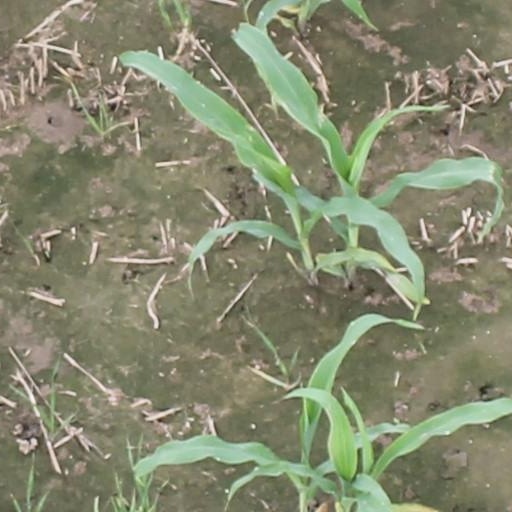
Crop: maize; corn